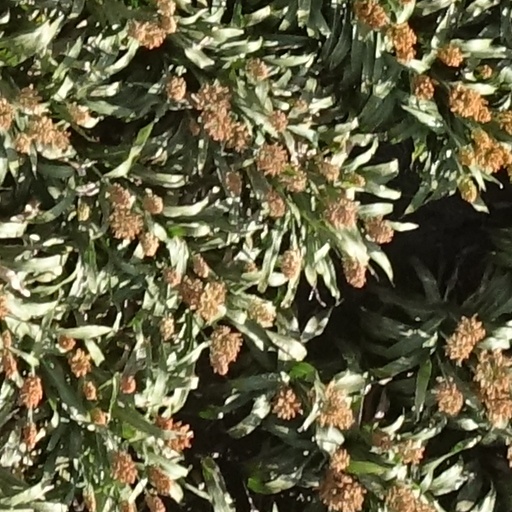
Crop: sorghum